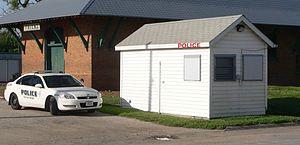
La ville de Friend est située dans le comté de Saline, dans l’État du Nebraska, aux États-Unis. Sa population s’élevait à 1 027 habitants lors du recensement de 2010, estimée à 992 habitants en 2016.